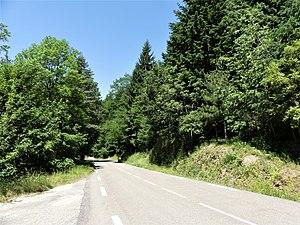
La route départementale 986, au Serre de Saint-Sauveur, Saint-Sauveur-Camprieu, Gard, France.
Saint-Sauveur-Camprieu est une commune française située dans le département du Gard, en région Occitanie.